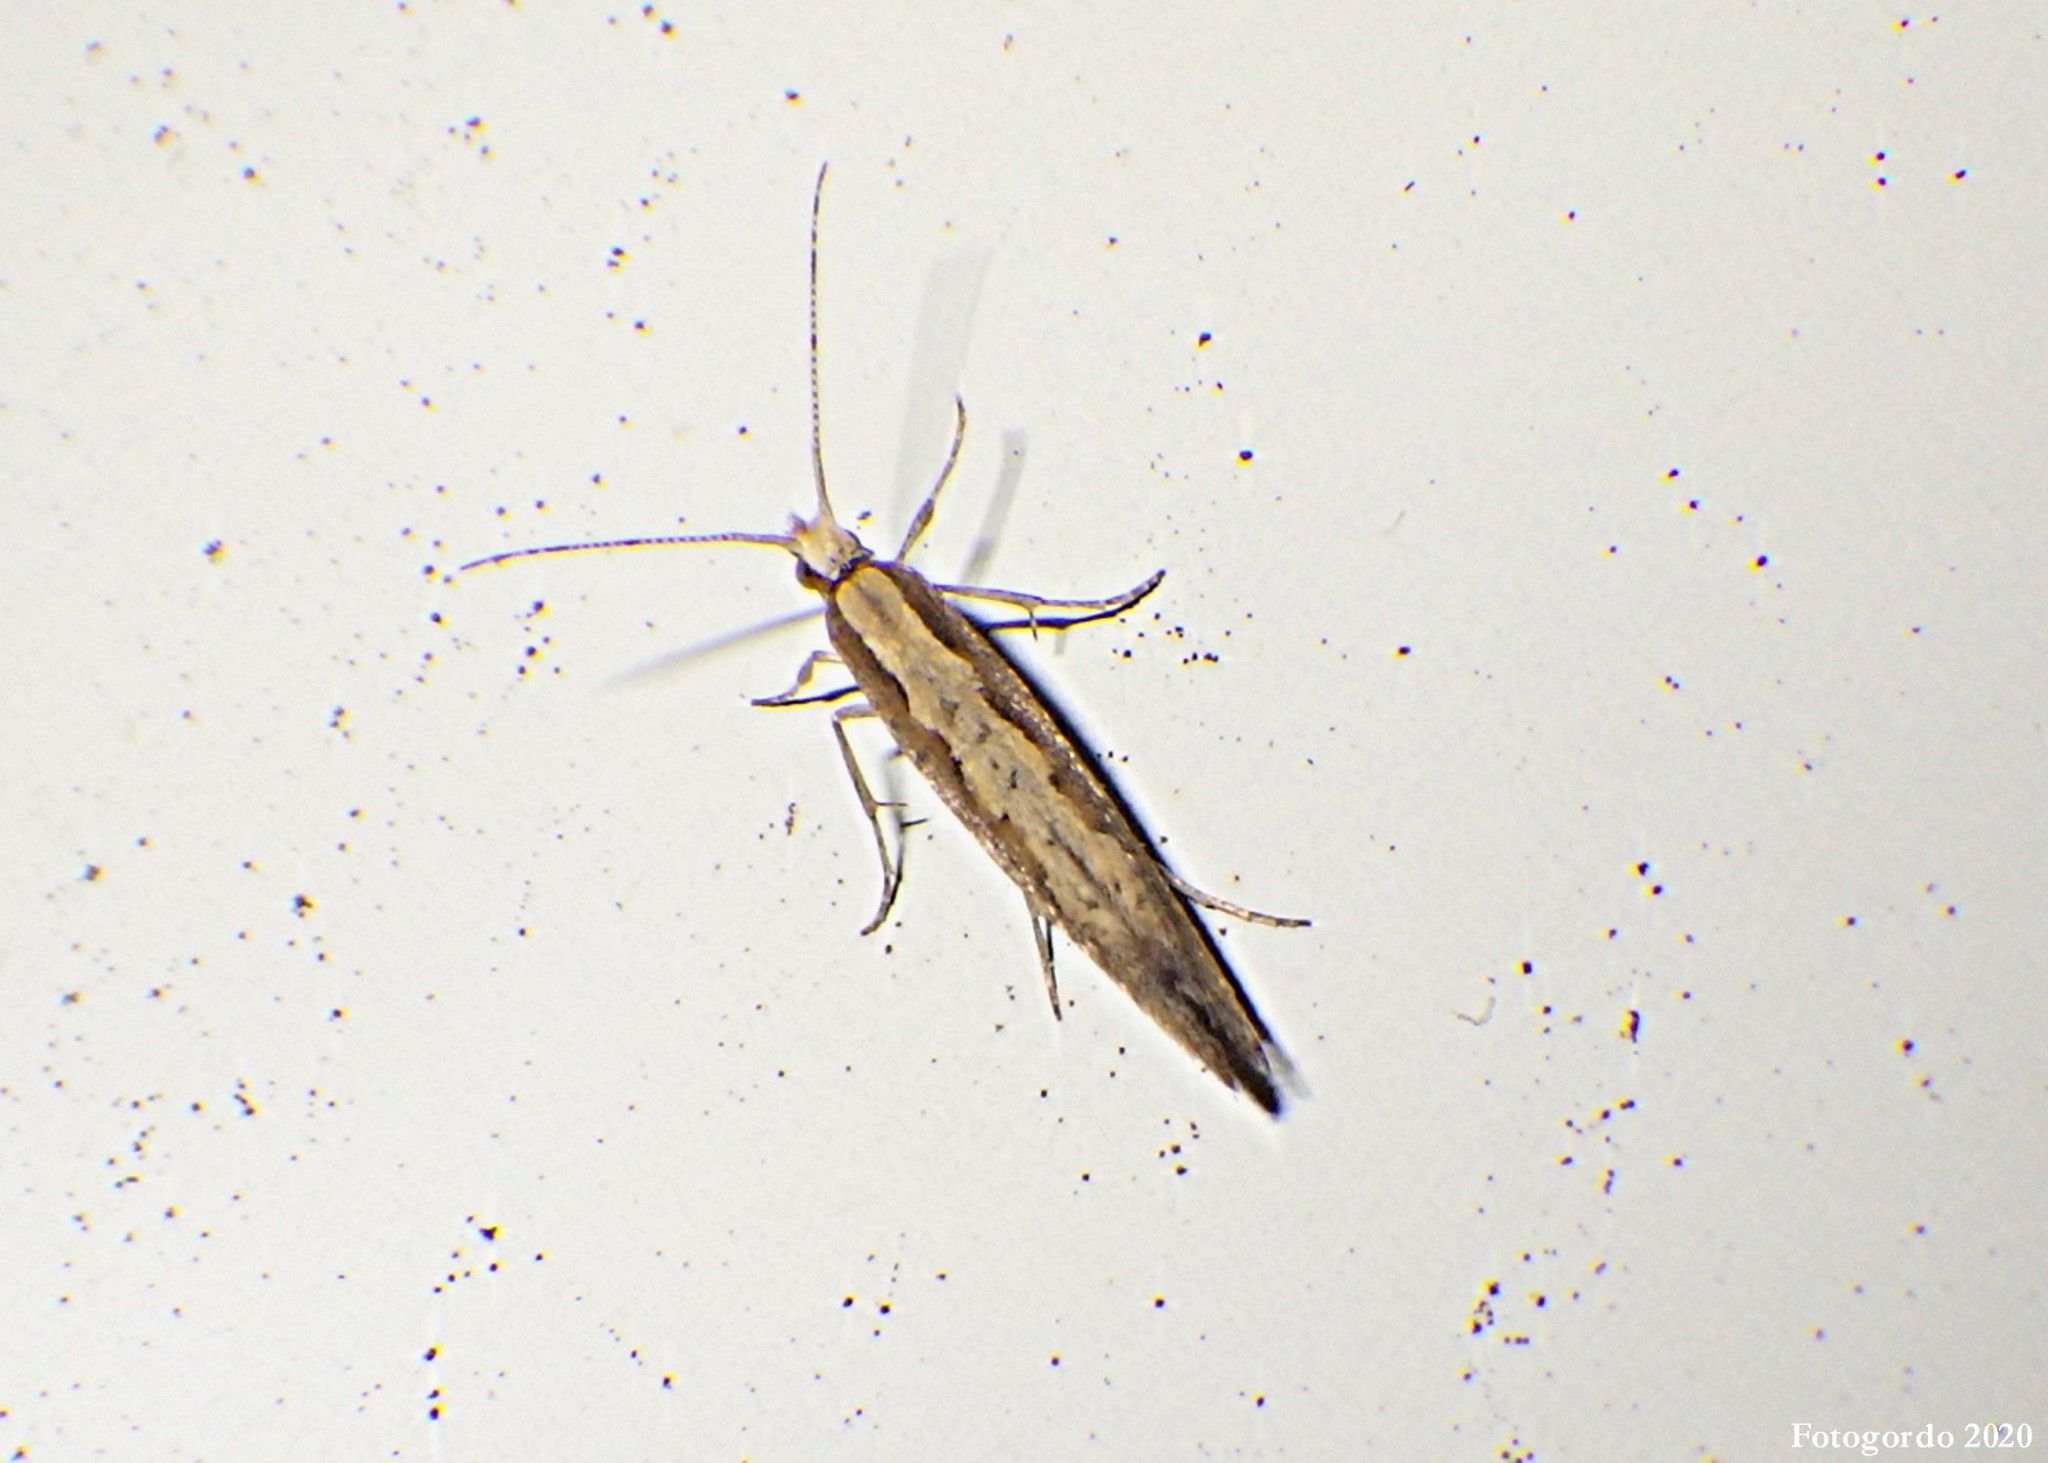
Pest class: diamondback_moth